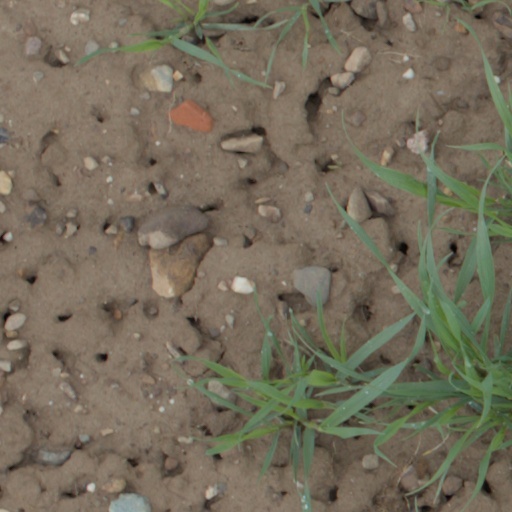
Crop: wheat